Administrative divisions of Nazi Germany

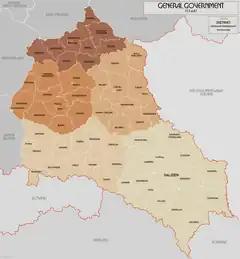
The General Government in August 1941.

Following the German invasion and conquest of Poland, Hitler signed a decree on 12 October 1939, declaring that the Polish territories occupied by the Germans would be placed under the administration of a Governor-General and would be known as the General Government of the Occupied Polish Territories. This came into effect on 26 October. On 22 July 1941, following the German invasion of the Soviet Union and the occupation of Eastern Galicia, Hitler signed a decree declaring that the region would be administered by the Governor-General of Poland from 1 August.